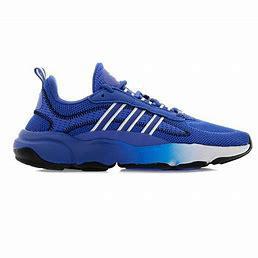
Brand: Adidas
Model: Haiwee